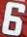
Number: 6